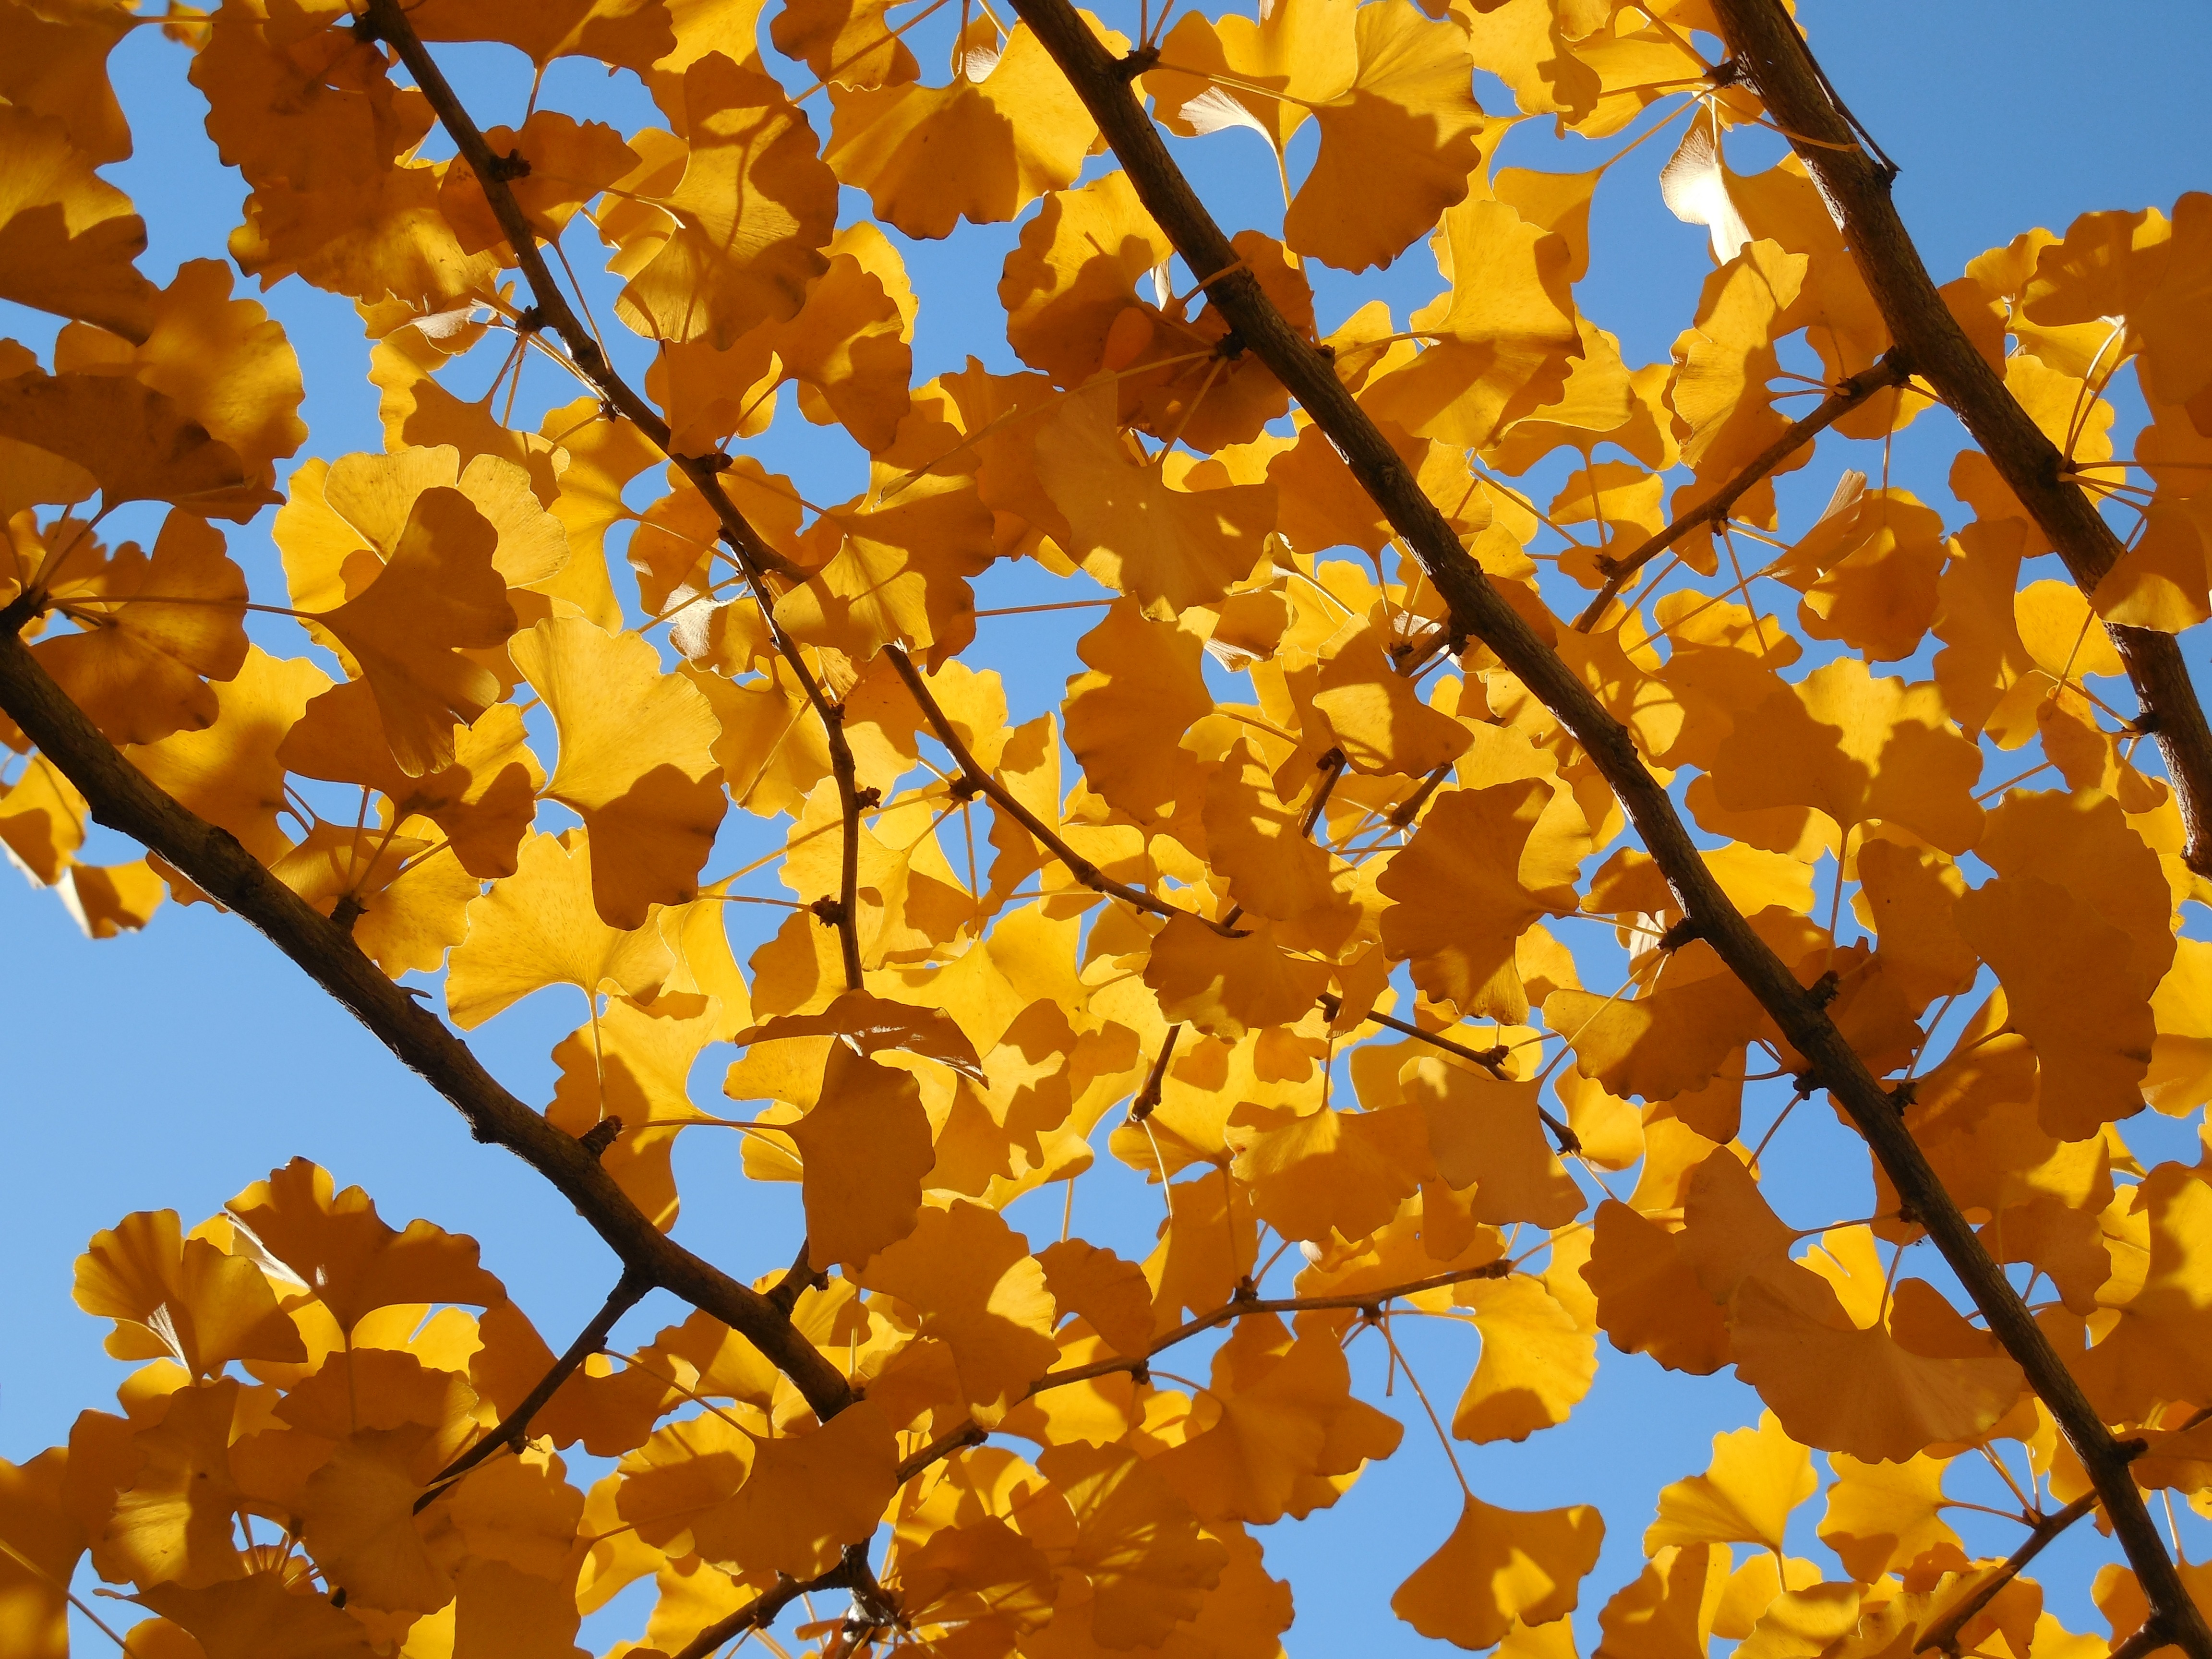
tree, branch, plant, sky, sunlight, leaf, fall, flower, golden, autumn, yellow, season, leaves, ginkgo, flowering plant, maidenhair tree, plant stem, woody plant, land plant